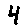
Label: 4